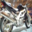
Label: motorcycle